Getting Together

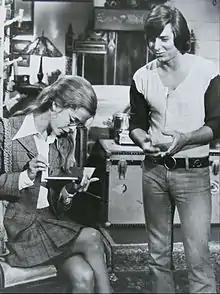
Bobby Sherman and Diana Ewing (1971).

Getting Together is an American musical sitcom that aired on ABC during the 1971–72 U.S. television season. It starred Bobby Sherman and Wes Stern as Bobby Conway and Lionel Poindexter, a songwriting duo. The pilot for the series had aired the previous spring as the first-season finale episode of "The Partridge Family" named "A Knight in Shining Armor", in which Lionel and Bobby were introduced to each other by the Partridges. The unaired version of this episode, entitled "Words And Music", ran 33 minutes, and featured Farrah Fawcett and Pat Boone. The eight extra minutes of footage were filmed on March 15, 1971.